Svika Pick

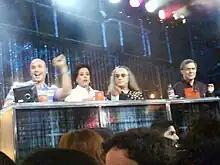
Pick as a judge on "Kokhav Nolad" in 2008

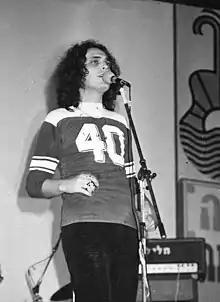
Svika Pick performs at a music festival at Neviot Beach in Eilat, 1978

In 2003, he composed the song "Hasta la vista" with Shem-Or, to whom he was married at the time, for Oleksandr Ponomariov, Ukrainian entrant in Eurovision 2003. He also wrote a song for the Belarusian contestant of Eurovision 2005, Angelica Agurbash, but she later decided on a different one, acknowledging Pick for his effort. He competed seven times in the Israeli preselection for the Eurovision Song Contest. In 2010, he composed an entry for Harel Skaat for Israel, and for Sopho Nizharadze for Georgia.